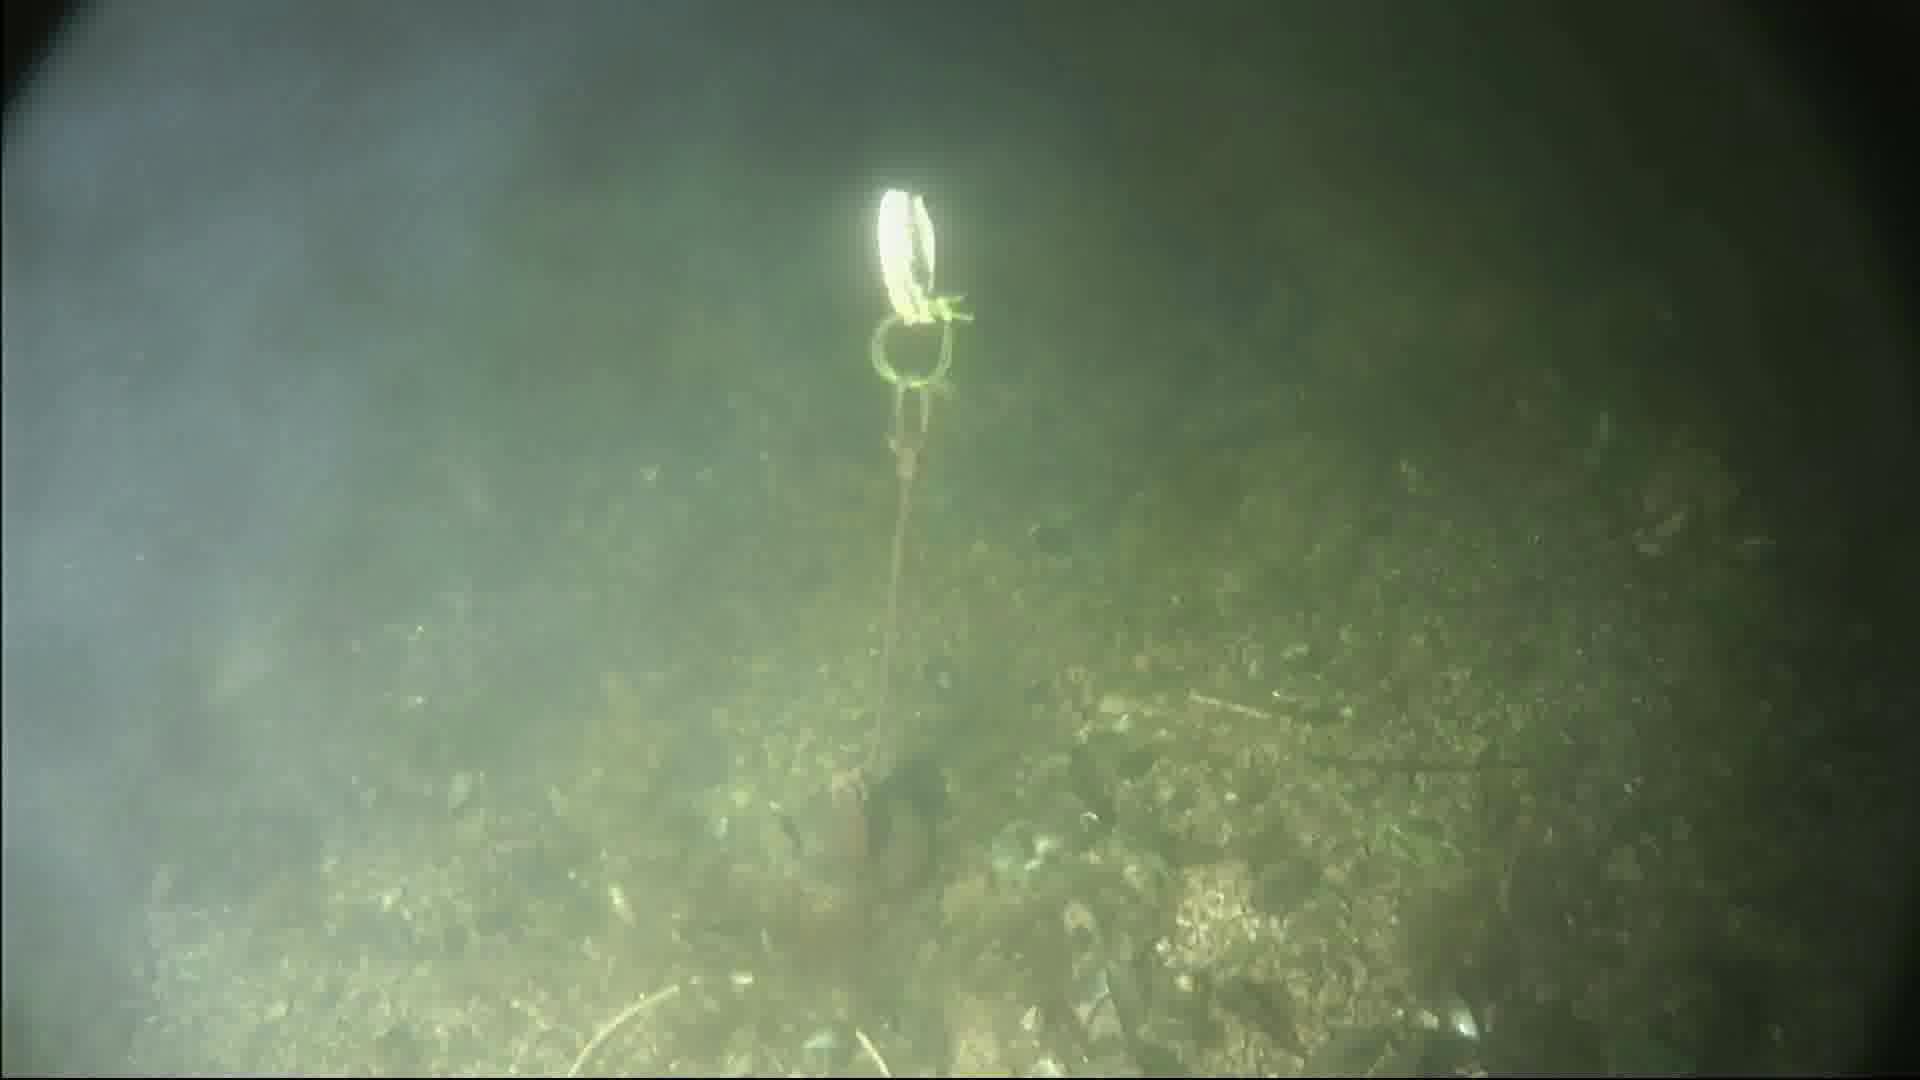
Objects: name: crab